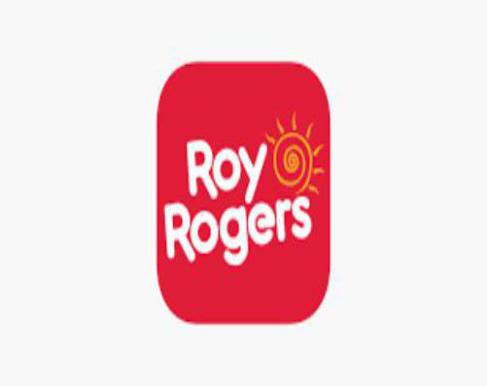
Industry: Food